Herculanum (opera)

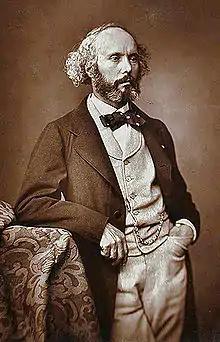
Woodburytype of Félicien David

Herculanum is a grand opera with music by Félicien David and a French text by Joseph Méry and Térence Hadot. It had its first performance in Paris at the Théâtre Impérial de l'Opéra on 4 March 1859. Lavish and detailed sets, celebrated stars of the opera and ballet, elaborate choruses and dancing, and spectacular stage effects combined with the music and text to make the work a success.